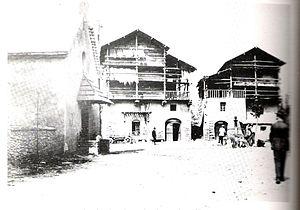
Le village alpin, avec son église et ses maisons, reconstitué pour l'exposition internationale de la houille blanche à Grenoble en 1925.
L’Exposition internationale de la houille blanche et du tourisme est une exposition qui s'est déroulée du 21 mai au 25 octobre 1925 à Grenoble afin de consacrer la ville, capitale de la houille blanche.
Saint-Véran est une commune française située dans le département des Hautes-Alpes en région Provence-Alpes-Côte d'Azur. Ses habitants sont les Saint-Vérannais.
Le Queyras est une vallée du département des Hautes-Alpes, mais également un parc naturel régional, où se pratiquent le ski en hiver et randonnée pédestre en été. Il est notamment traversé par le GR 58 qui permet d'en faire le tour ou le GR 5.
Hippolyte Müller est né à Gap le 22 novembre 1865 et mort le 23 septembre 1933 à Grenoble. Cet ethnographe français a été le premier conservateur du Musée dauphinois de Grenoble, en 1906.